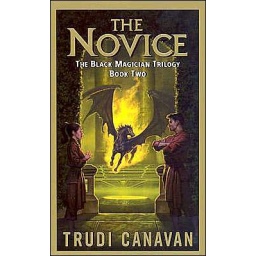
The 2nd book in the black magician Trilogy